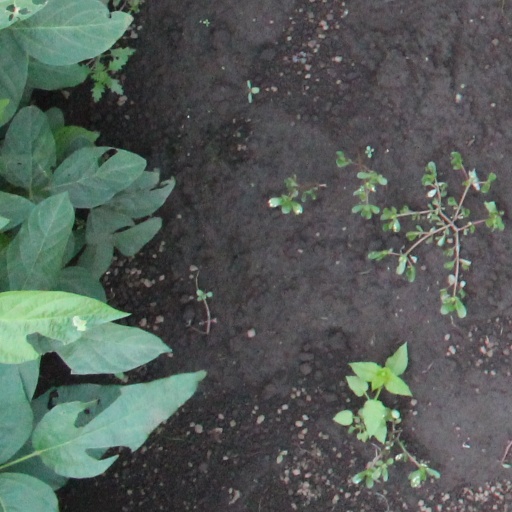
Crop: soybean